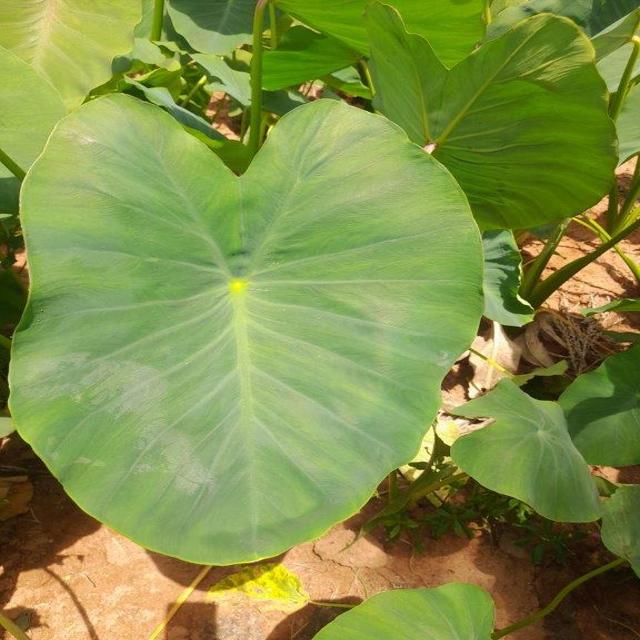
Label: Healthy